Charlotte Amalie, U.S. Virgin Islands

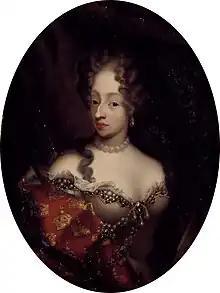
The town was named Charlotte Amalie in honor of Charlotte Amalie of Hesse-Kassel in 1691.

Known for its many beer halls, the town was founded in 1666 as Taphus (Danish for 'beer house' or most literally 'tap house'). In 1691 the town was renamed Charlotte Amalie in honor of Danish King Christian V's wife, Charlotte Amalie of Hesse-Kassel (1650–1714). Between 1921 and 1936, the town was called St. Thomas by the United States. In 1936 the capital was recognized as Charlotte Amalie.